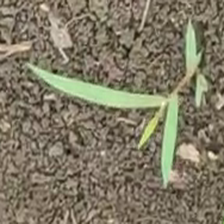
Weed species: Digitaria_SP_(Digitaria Sanguinalis )